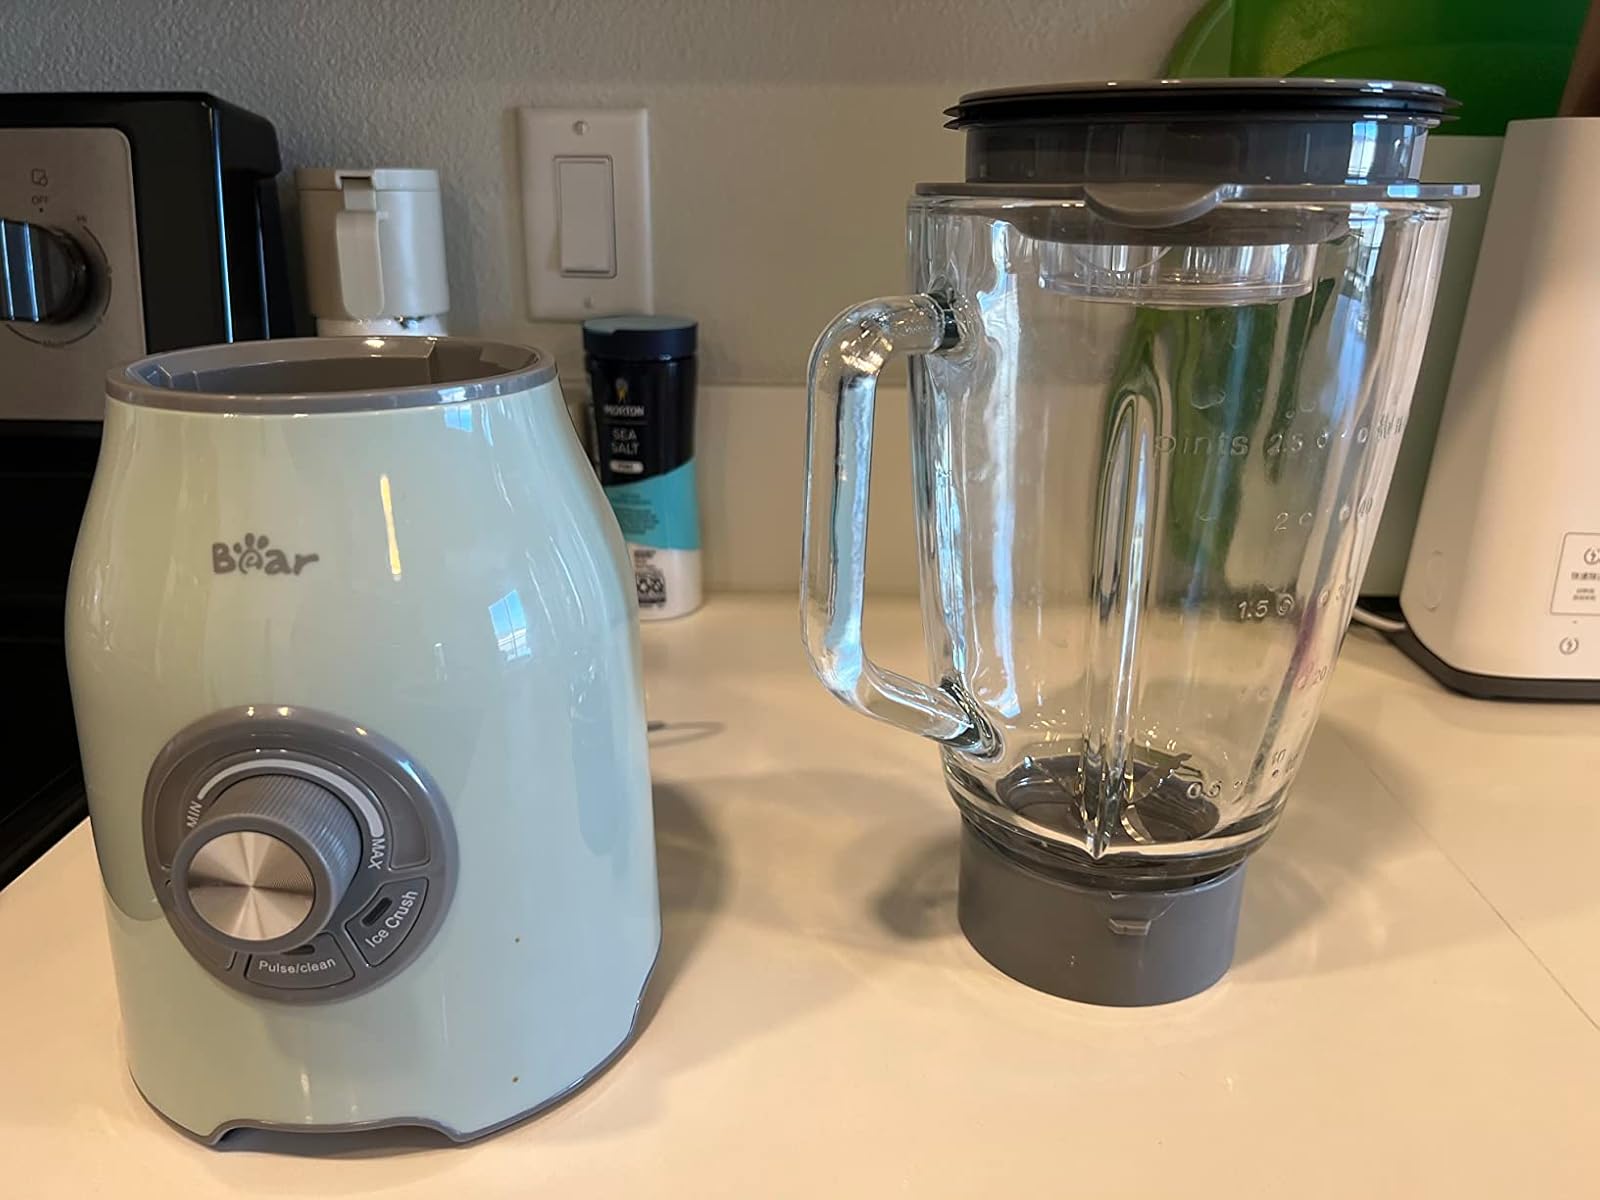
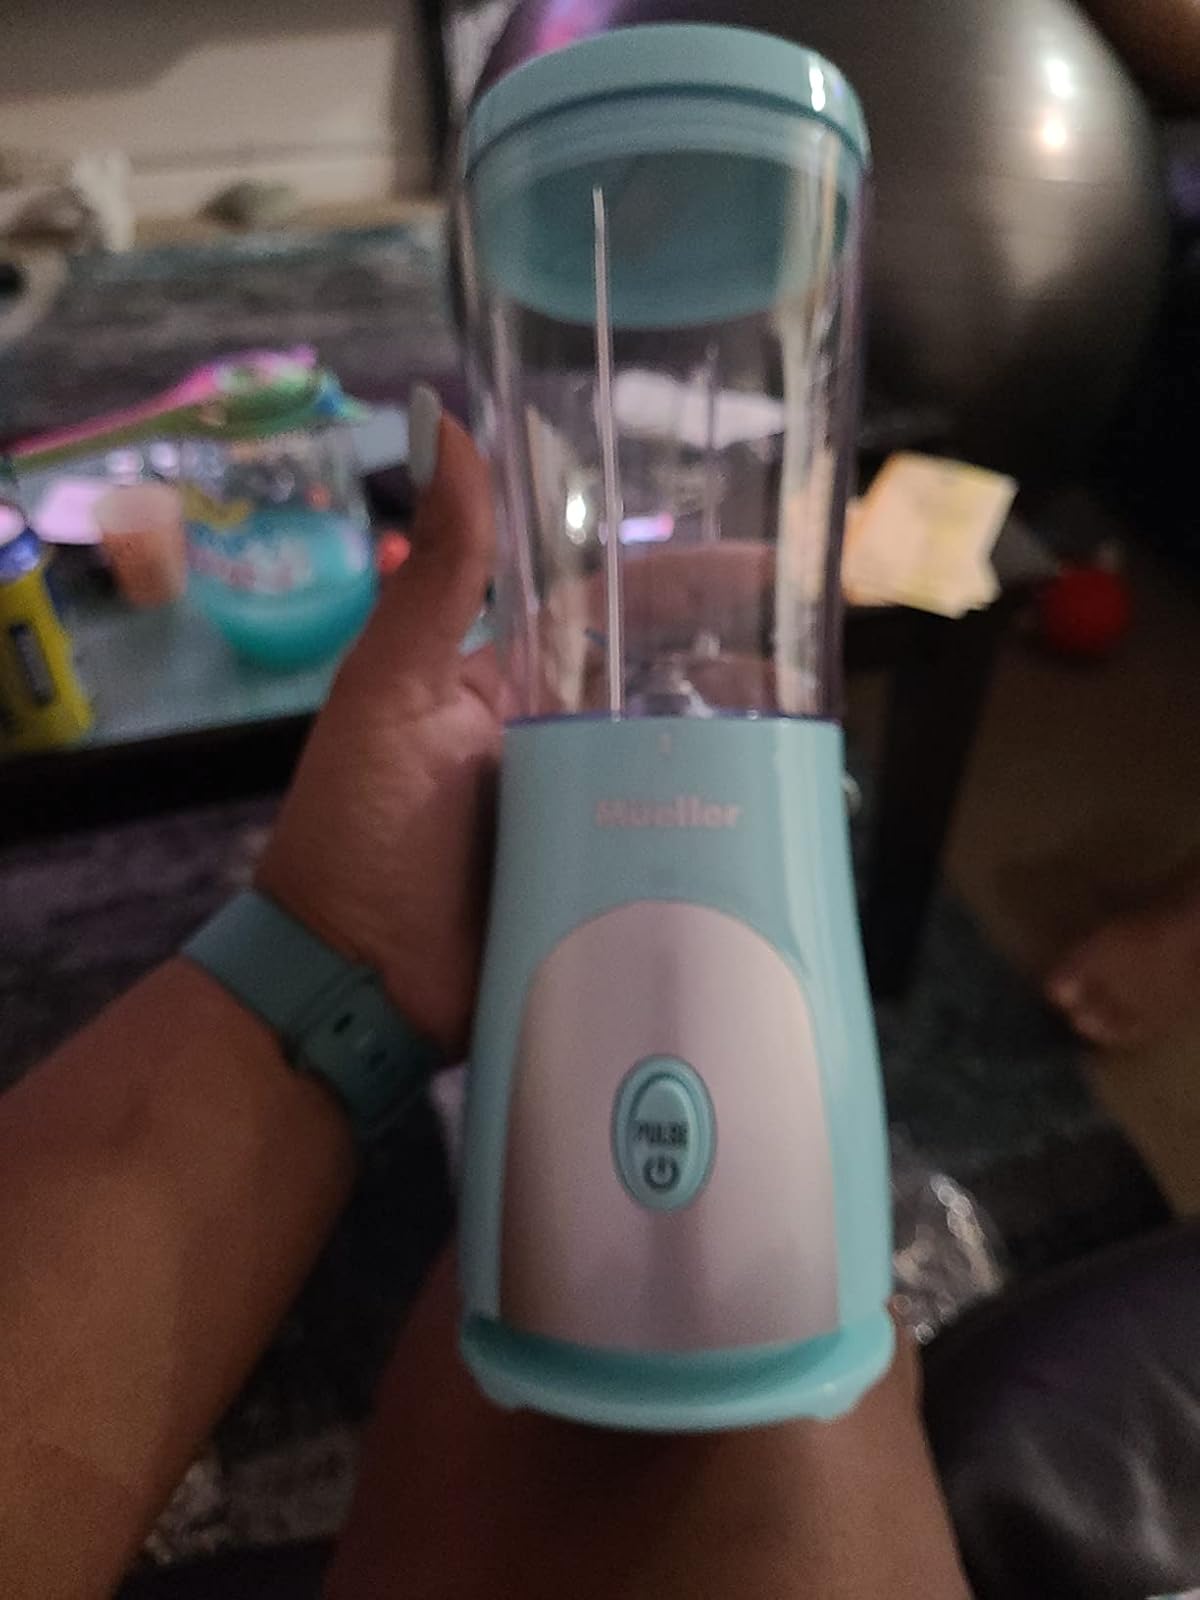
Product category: items_blender
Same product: no